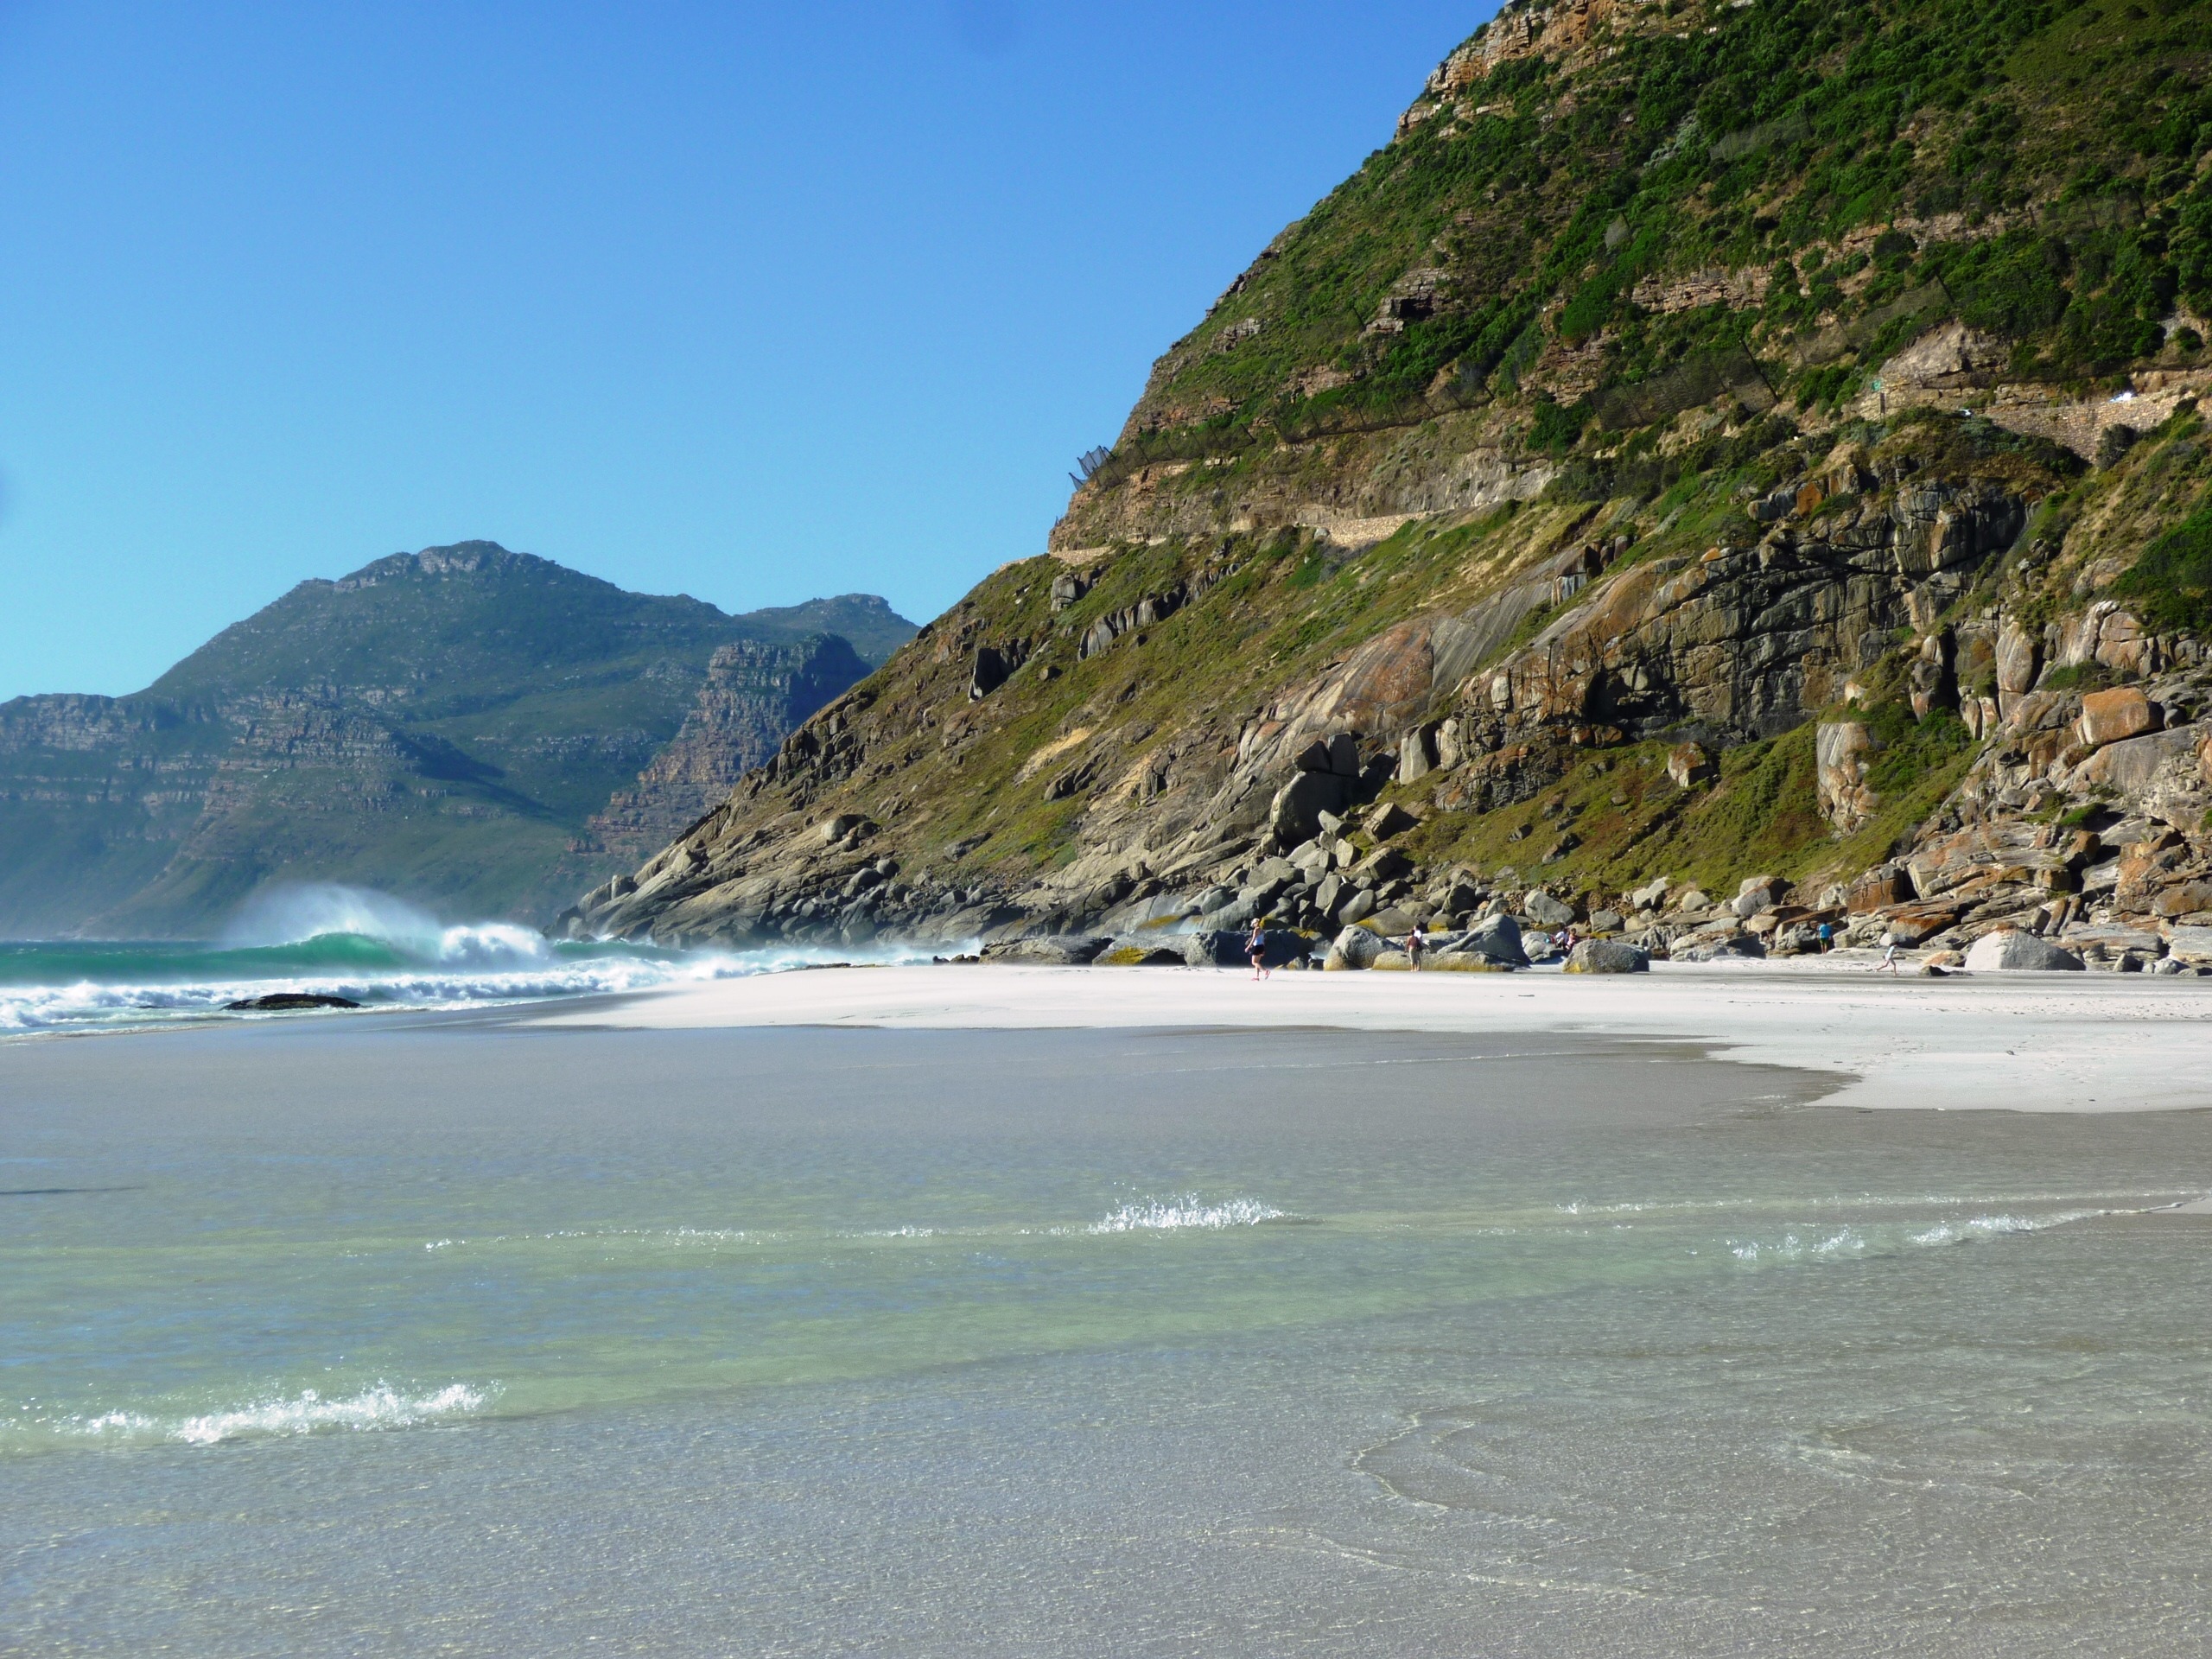
beach, sea, coast, ocean, mountain, shore, wave, mountain range, vacation, cliff, cove, bay, fjord, terrain, body of water, loch, cape, south africa, landform, geographical feature, glacial landform, noordhoek